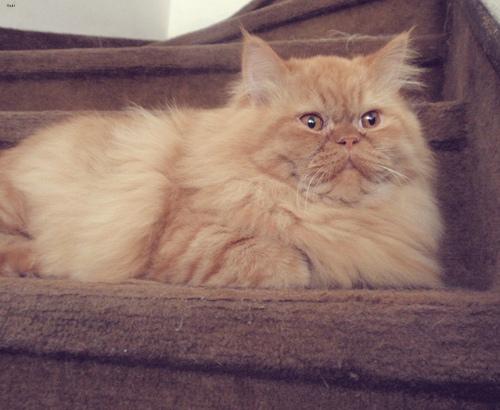
Breed: Persian